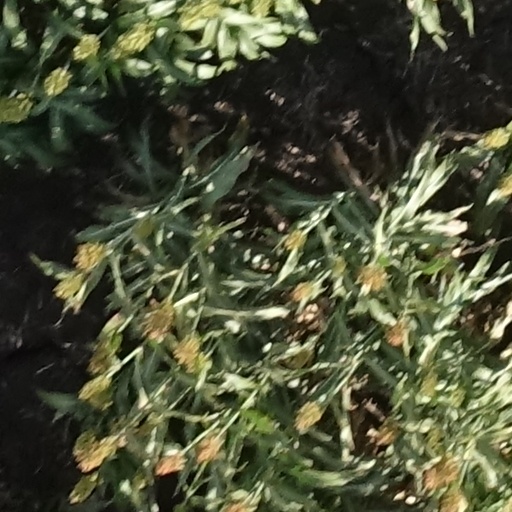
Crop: sorghum